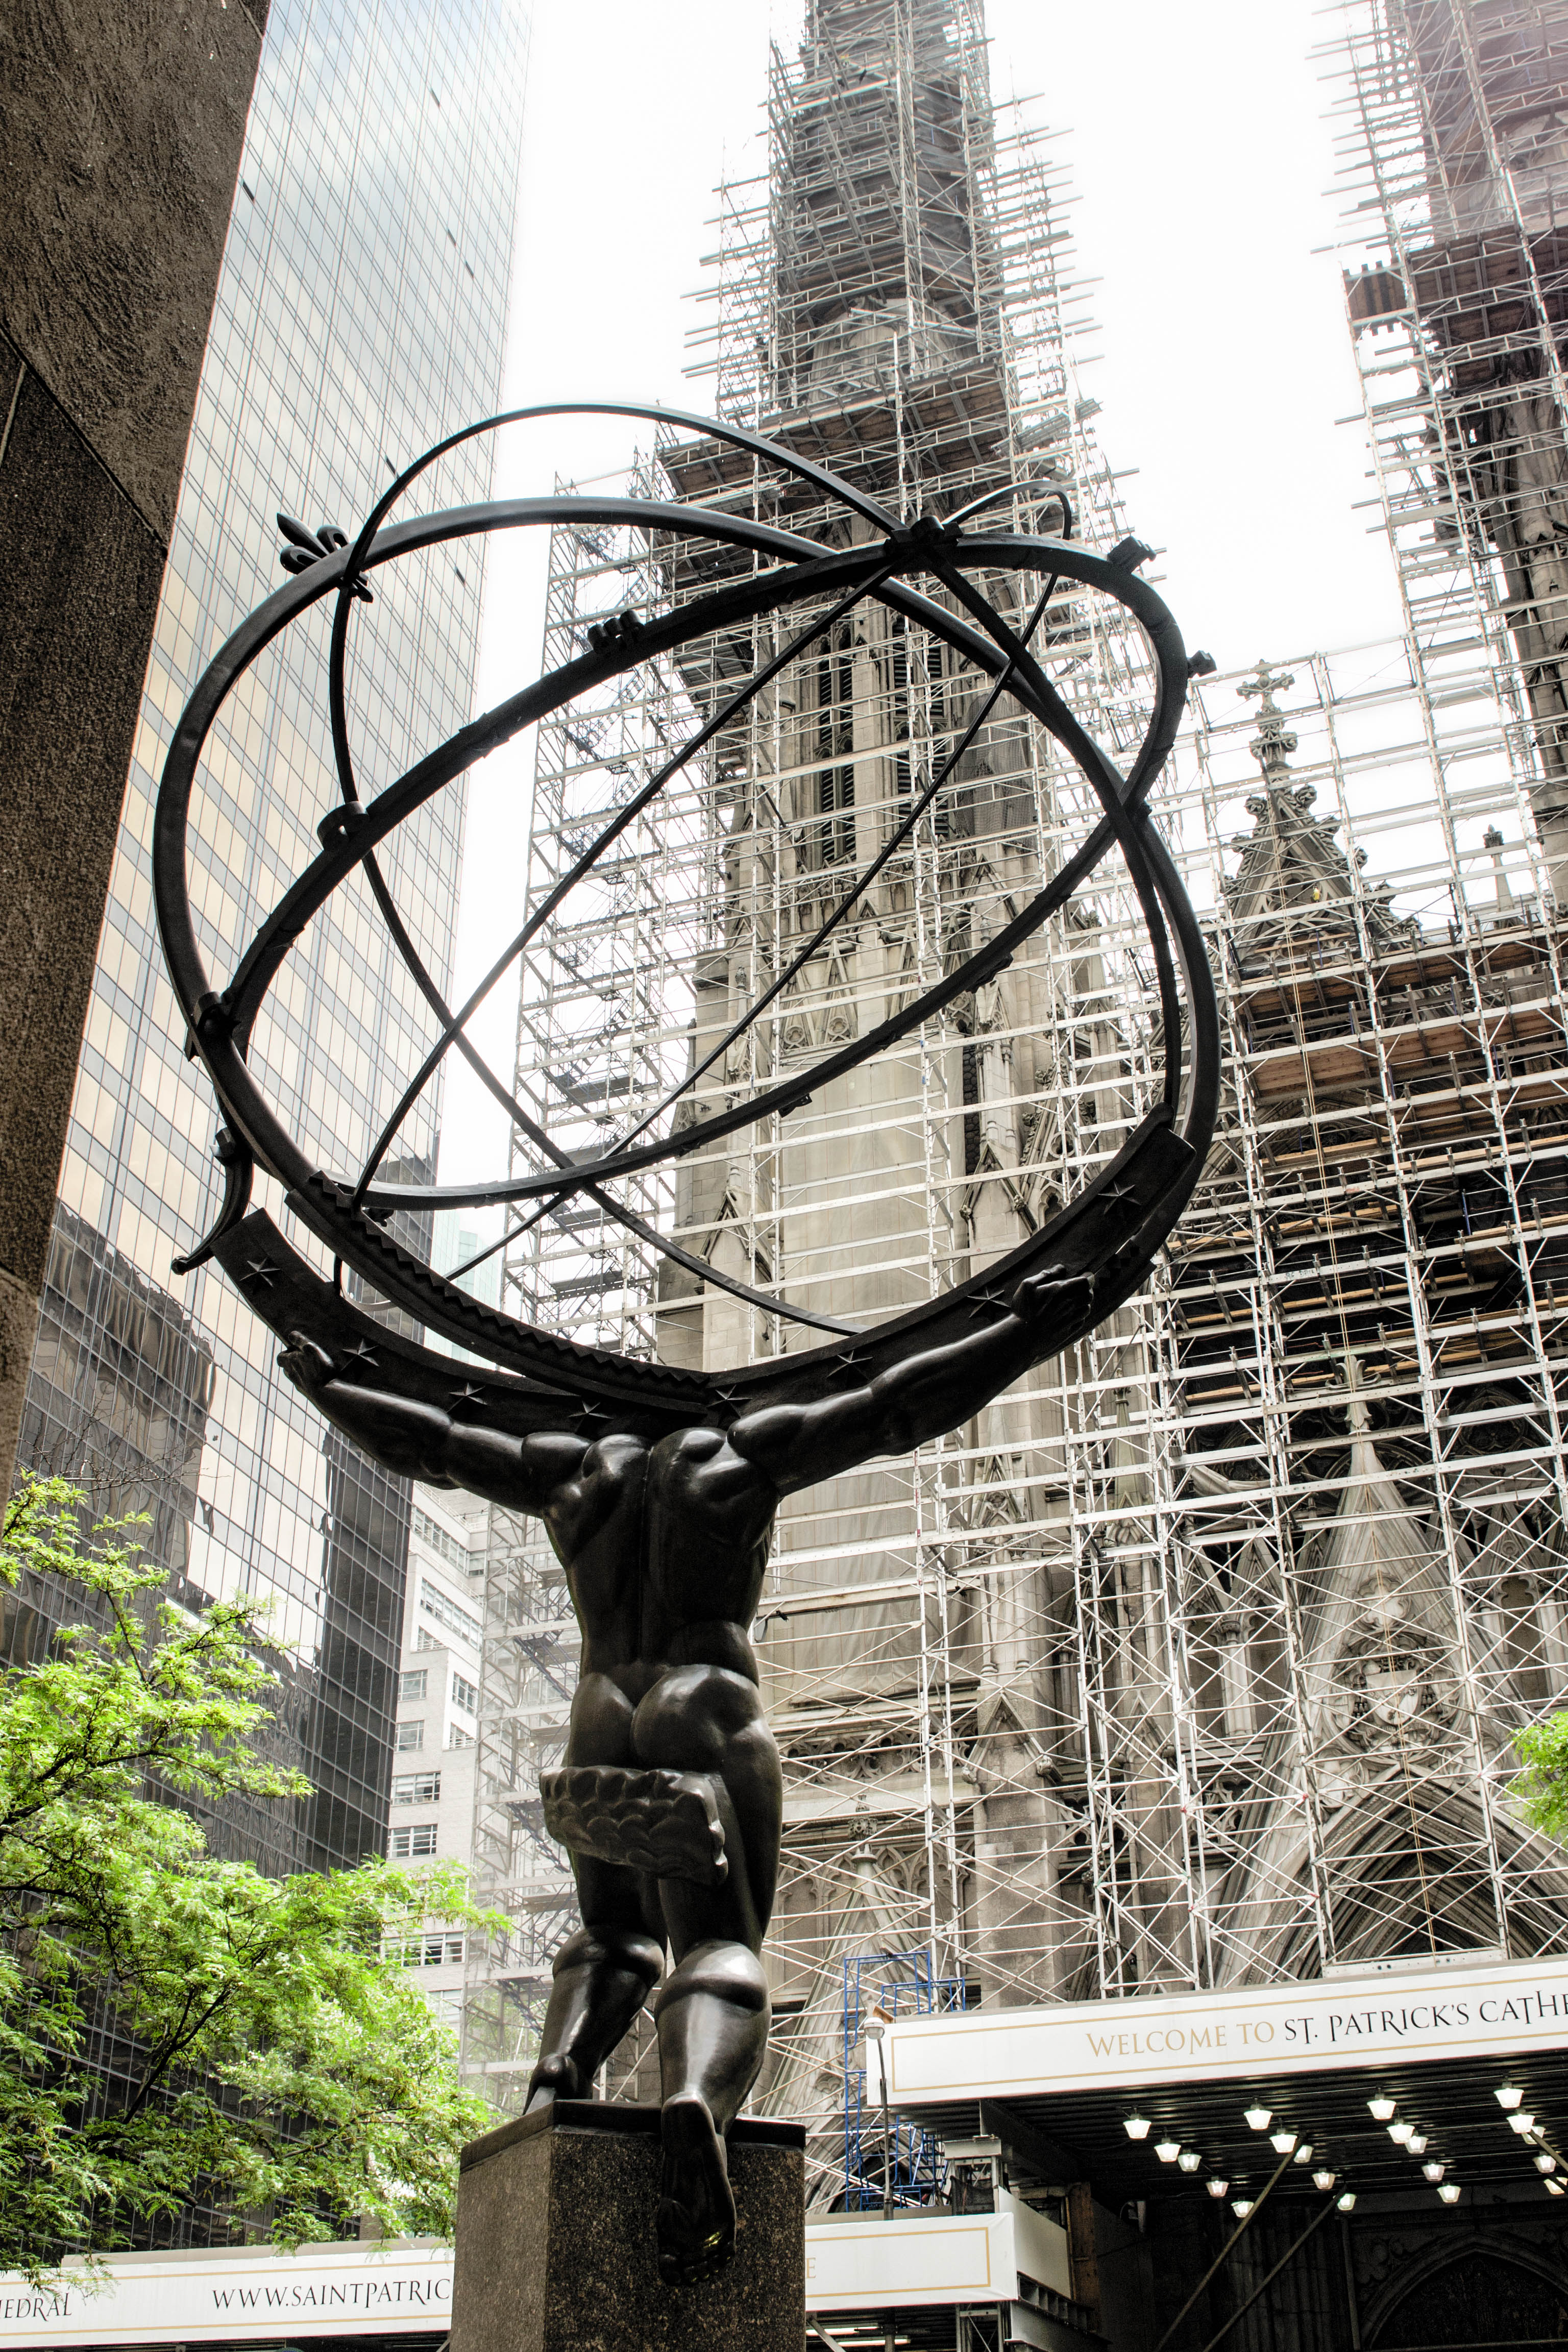
lighting, sculpture, art, symmetry